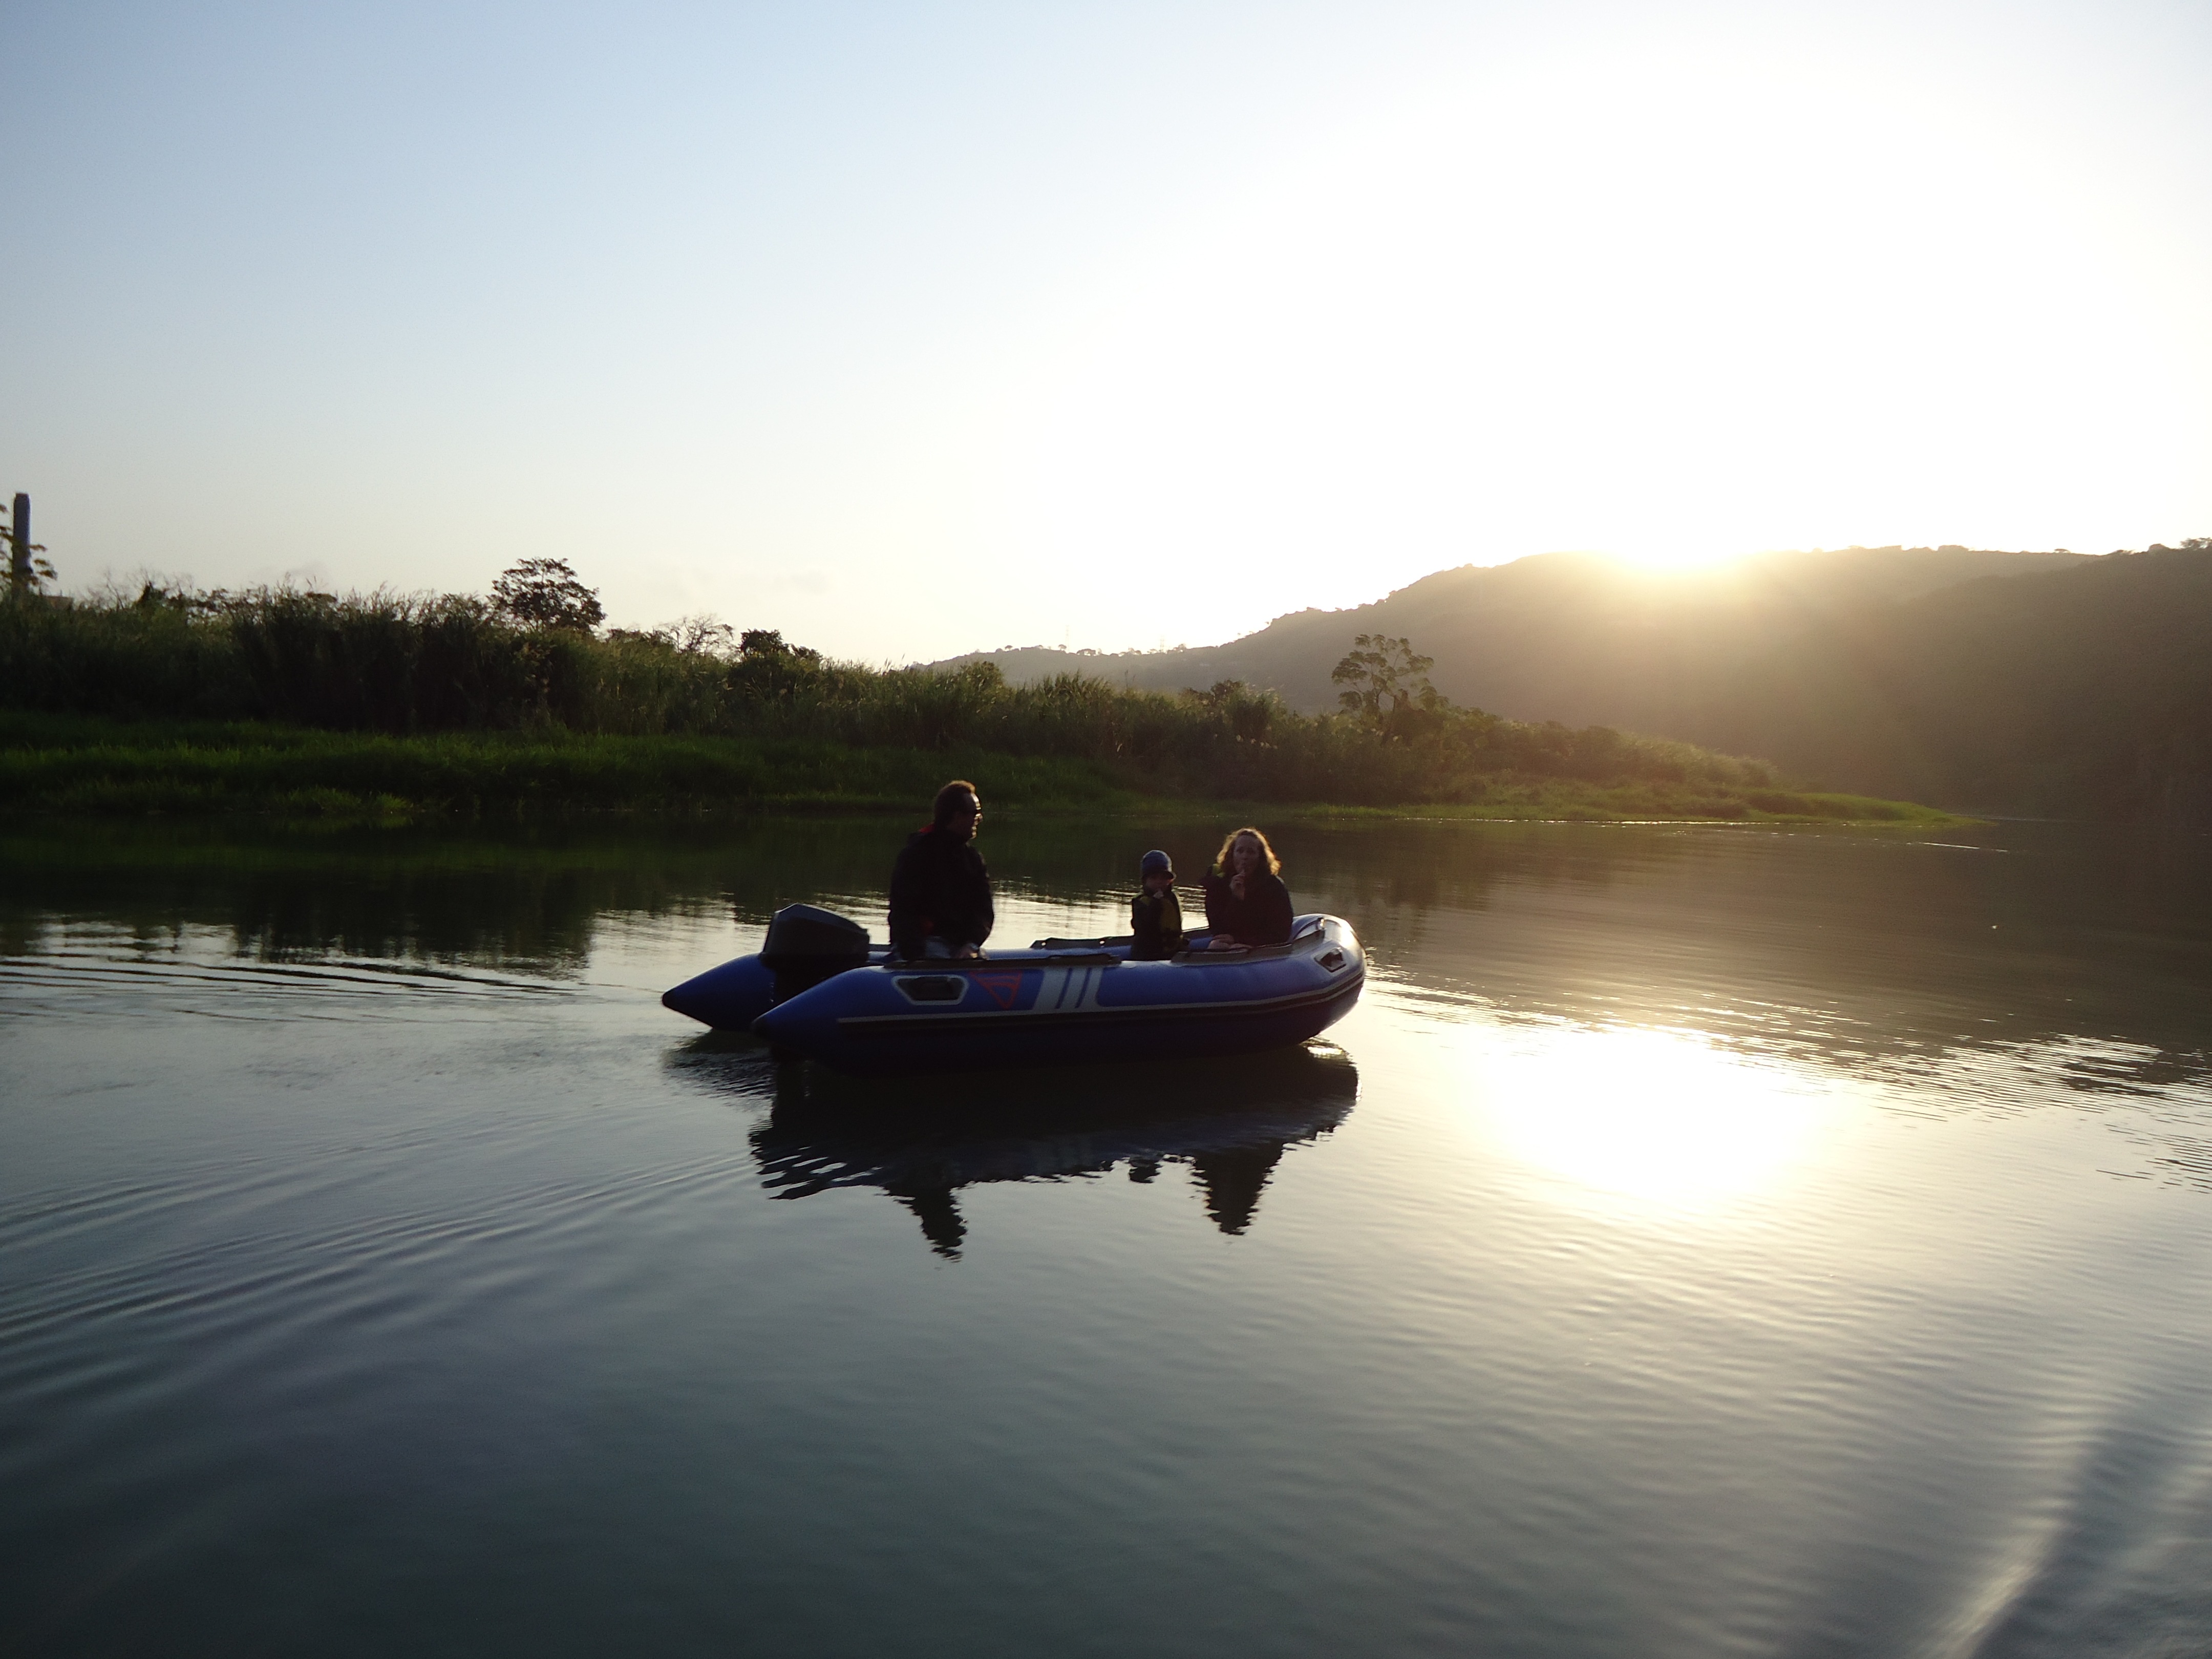
sunset, boat, morning, lake, river, dusk, twilight, paddle, reflection, vehicle, trip, kayak, excursion, boating, watercraft, rubber boat, watercraft rowing, rubber dinghy